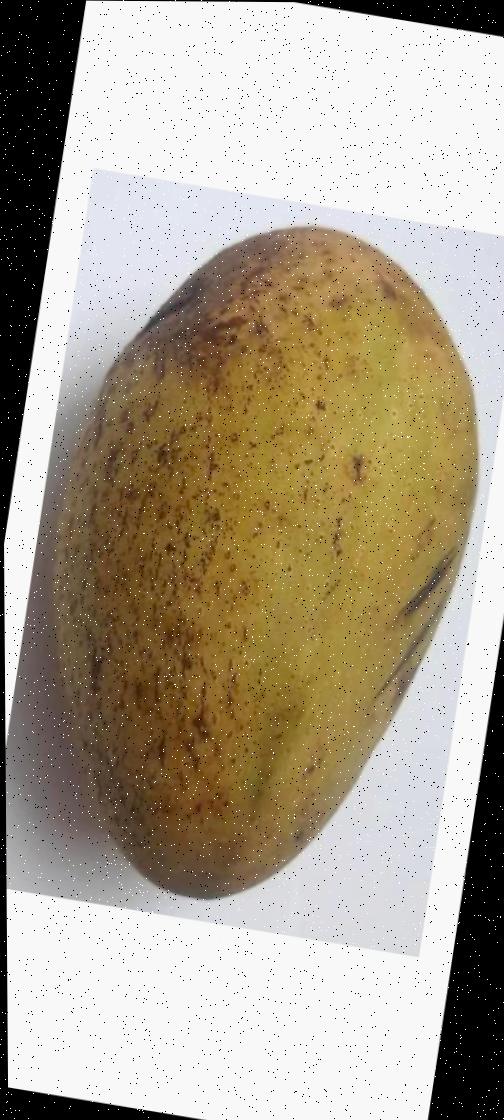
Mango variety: Ashshina Classic